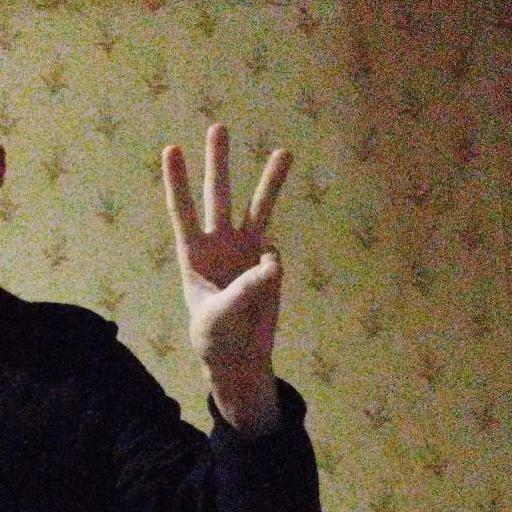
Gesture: three